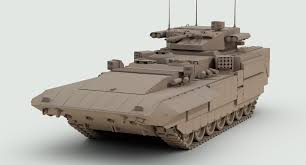
Label: BMP